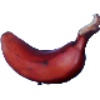
Label: Banana Red 1